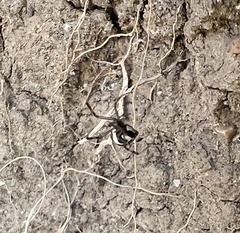
Species: Lactrodectus_hesperus